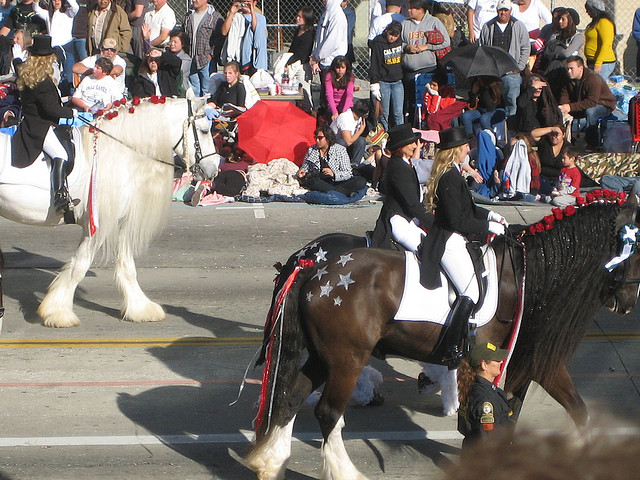
user: Given an image and a question. Answer the question in a short answer. Question: A constellation is generally made up from which items that are featured here on a horse's rump? Short Answer:
assistant: star